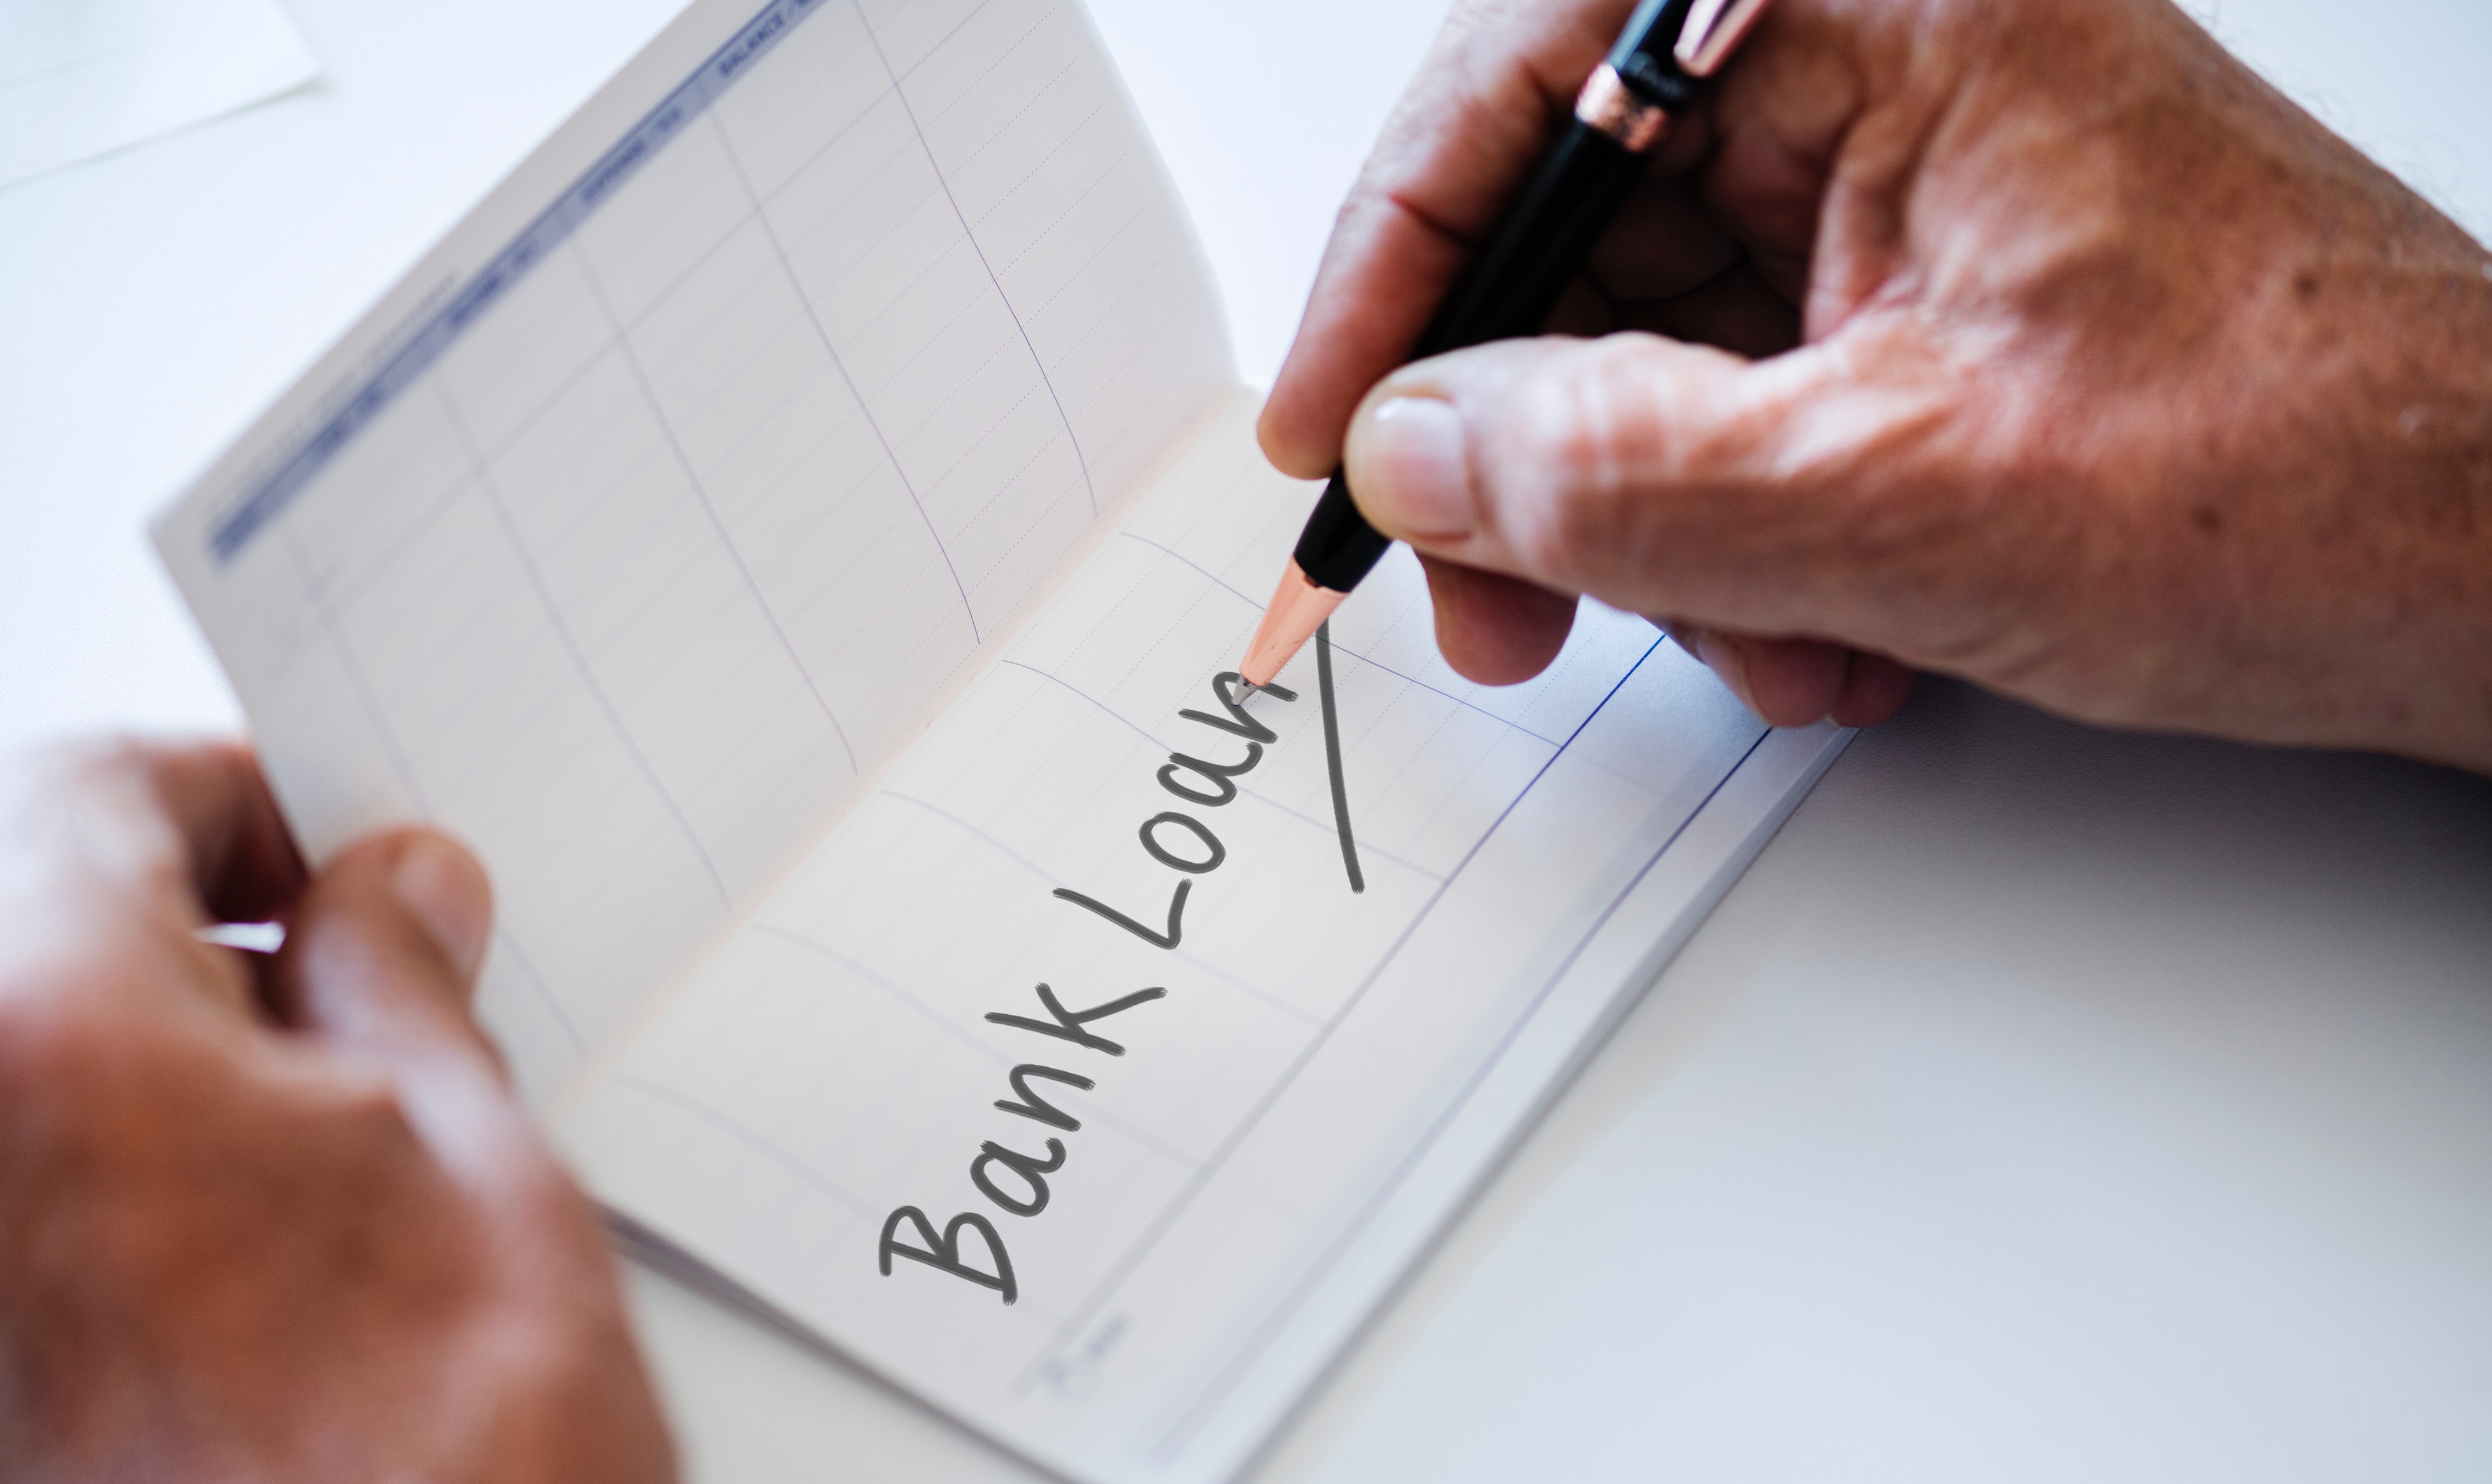
font, finger